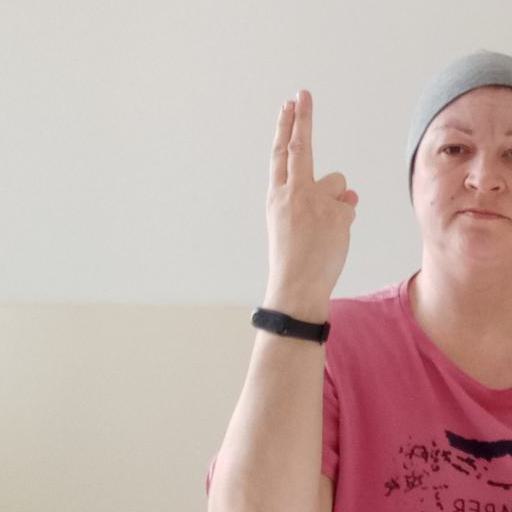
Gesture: two_up_inverted